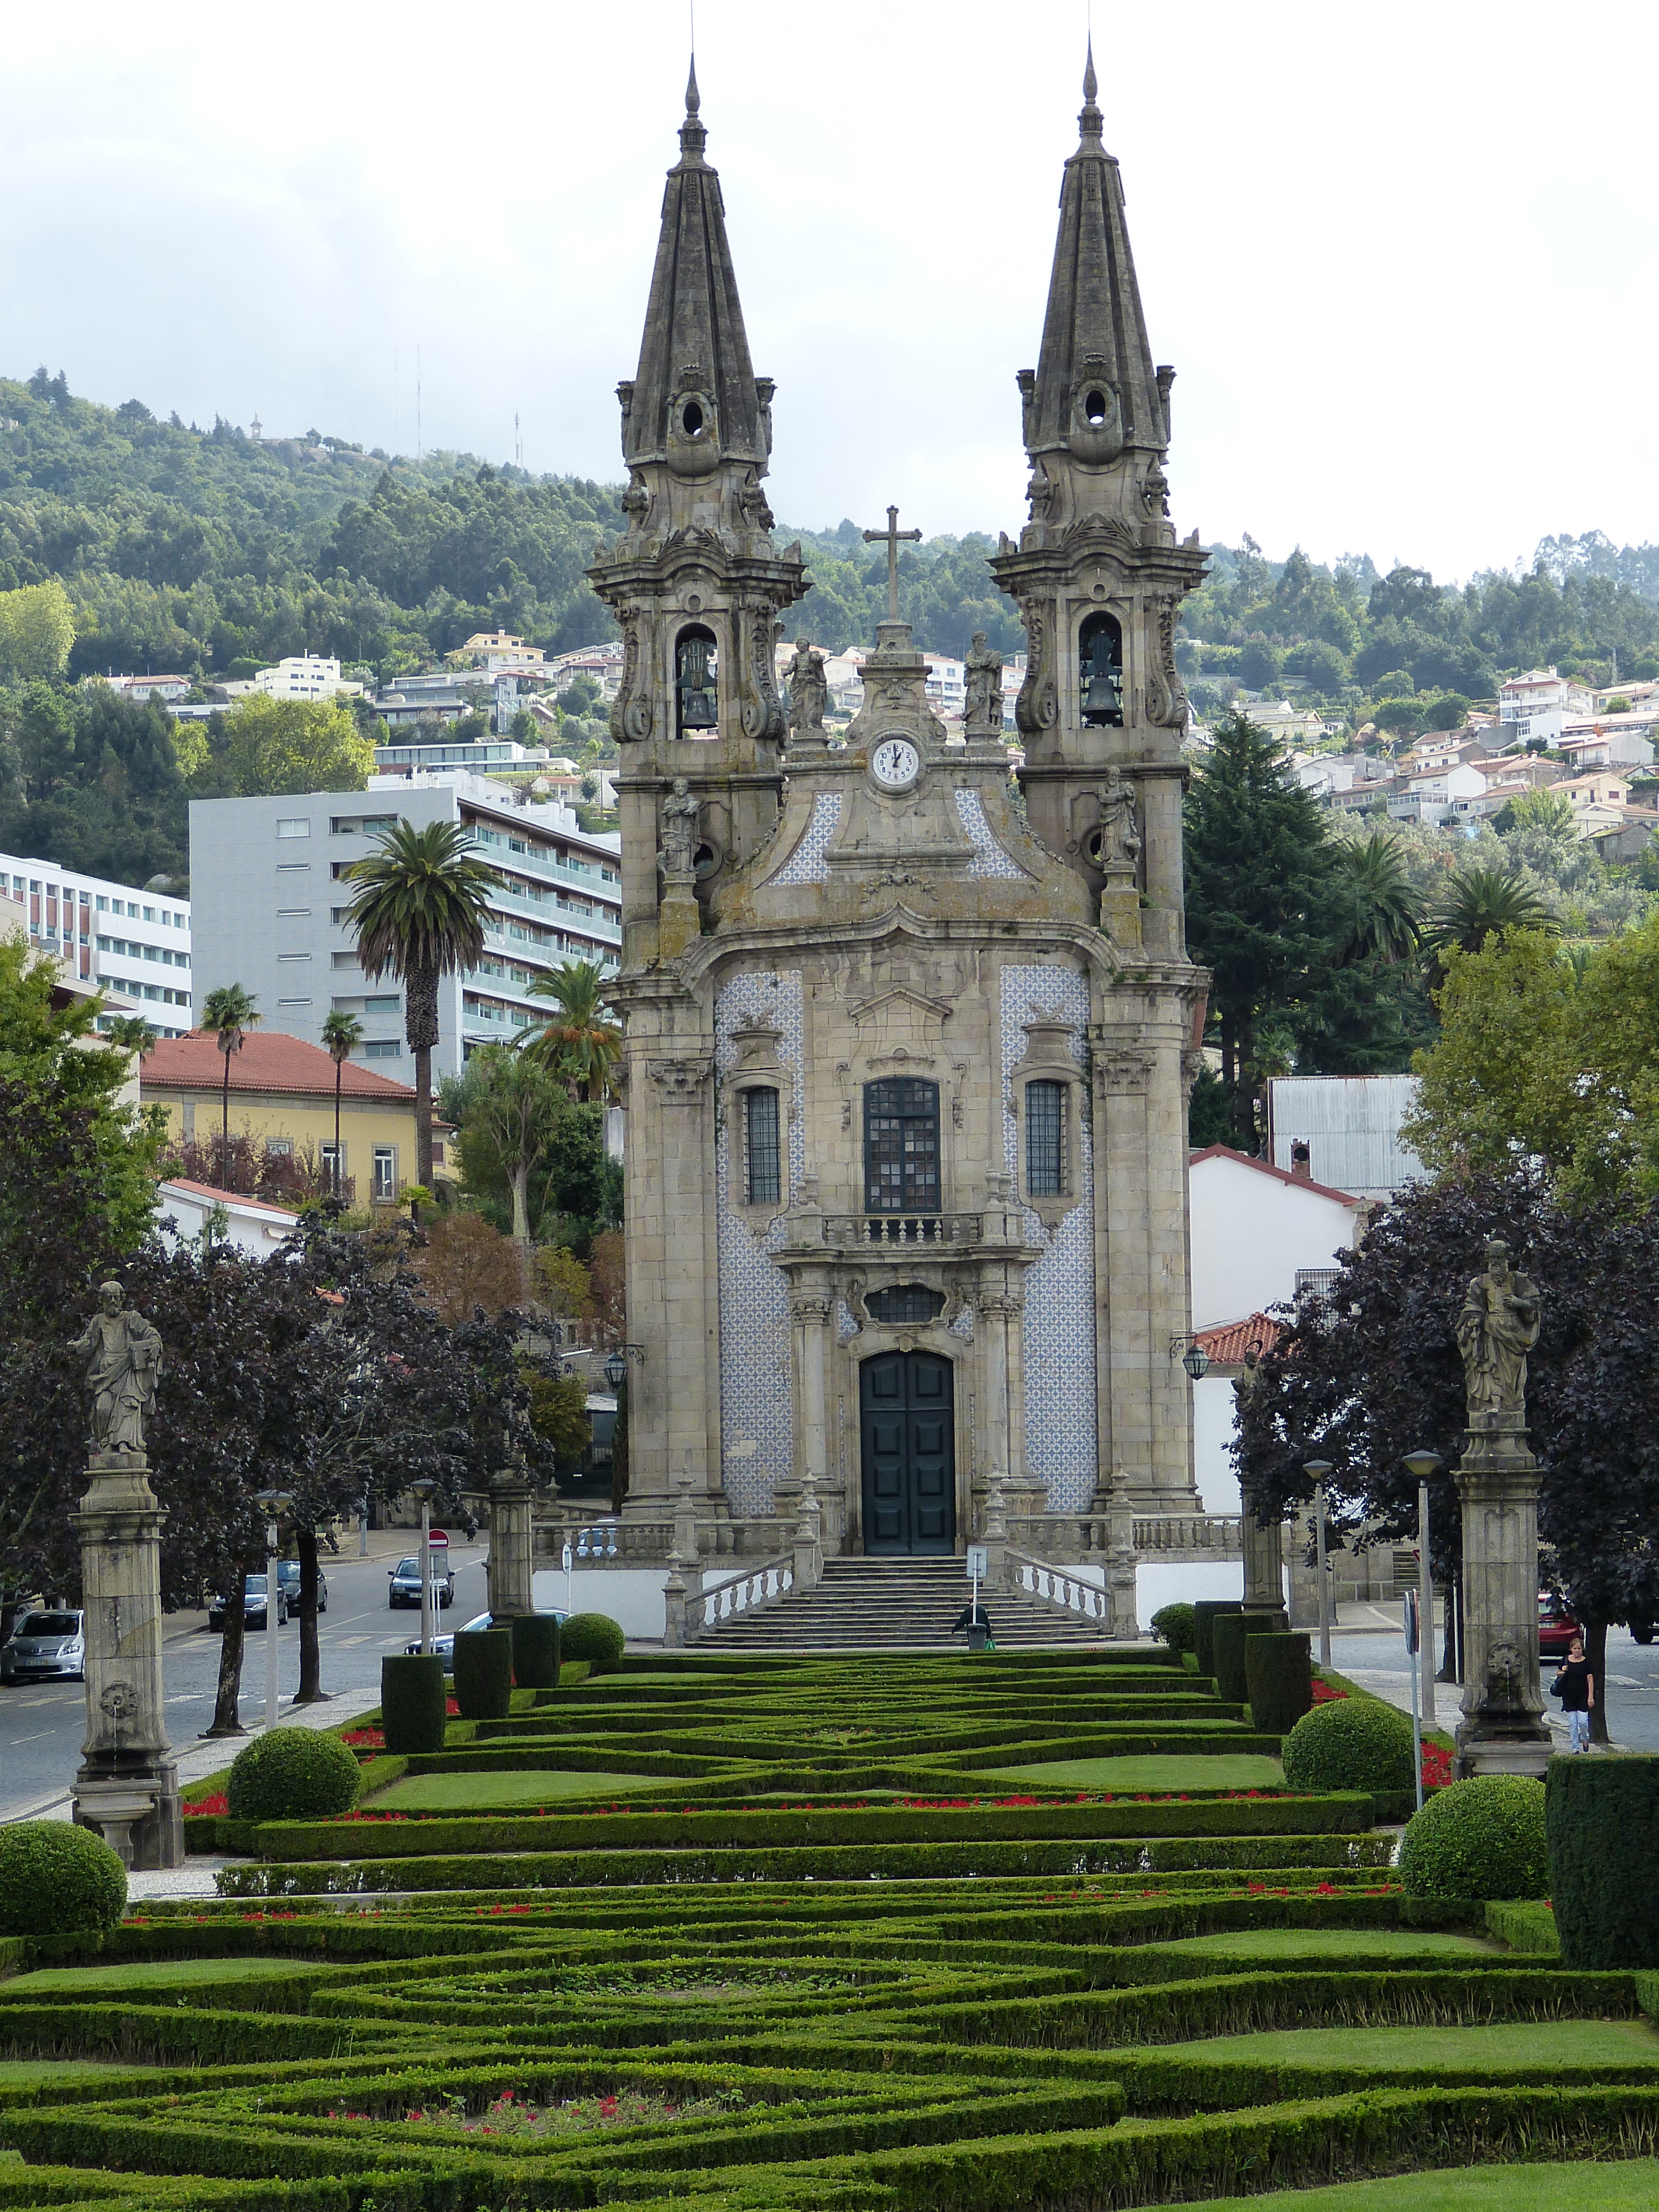
mountain, view, building, chateau, city, plaza, park, landmark, church, cathedral, tourism, place of worship, old town, steeple, portugal, town square, historically, stately home, guimaraes